Brays Bayou

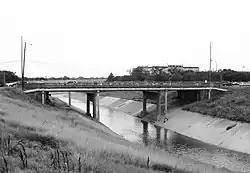
Almeda Road bridge over Brays Bayou near Hermann Park.

By the first half of the 20th century, suburbs of Houston had reached the banks of Brays Bayou. Rice University was established on a large plot of land adjacent to Harris Gully, a tributary of the bayou, in 1912, and the University of Houston was established just north of the bayou in the Third Ward in 1927. Harrisburg was annexed by the city in 1926. During the 1930s, Riverside Terrace, south of the Third Ward, became home to the large forested estates of Houston's wealthy Jewish community, which had been segregated out of River Oaks. The Texas Medical Center began in the 1940s with the construction of the MD Anderson Cancer Center. Meyerland, located immediately west of the southwest corner of Interstate 610, was opened in 1955 as one of Houston's first master-planned communities. Brays Bayou continues to serve as a greenway connecting these affluent neighborhoods and districts.